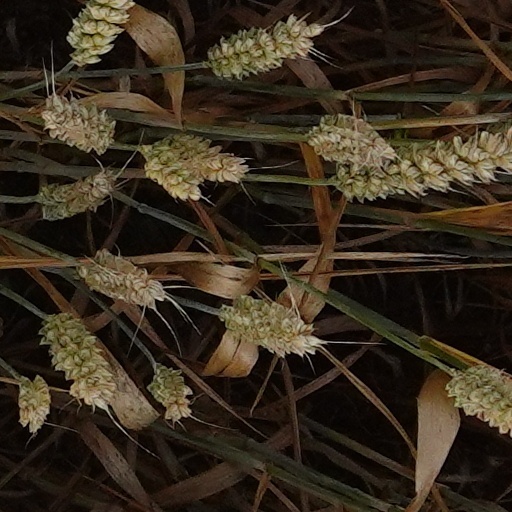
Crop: wheat